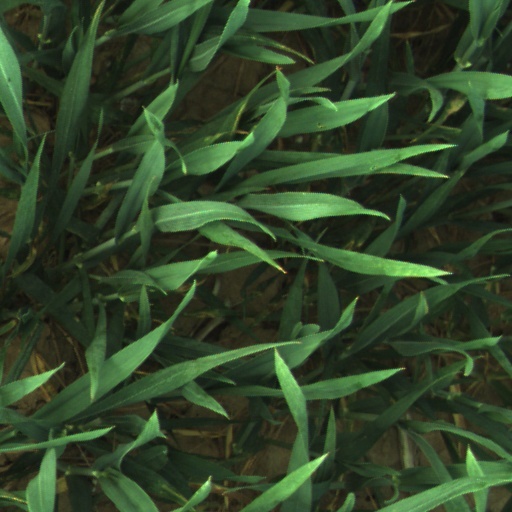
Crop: wheat